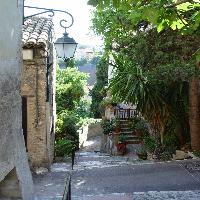
Weather: sun or clear